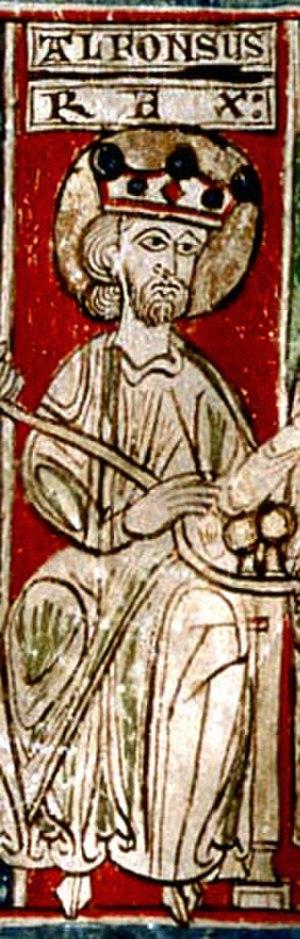
Alphonse VIII est un roi de Castille et de Tolède. Roi très jeune, dépossédé par des familles nobles, il reprend ensuite son territoire avant de relancer la Reconquista. Par sa fille Blanche de Castille, il est le grand-père de Saint Louis.
Cet article donne la liste des héritiers successifs du trône de Castille depuis l'avènement de Ferdinand Iᵉʳ en 1037 jusqu'à celui de Charles Iᵉʳ en 1516. Contrairement à d'autres monarchies, les règles de succession n'ont pas inclus la loi salique, mais la primogéniture cognatique avec préférence masculine. Les héritiers mâles ont porté le titre de prince des Asturies, créé en 1388 sur décision du roi Jean Iᵉʳ en faveur du premier descendant du monarque, avec préférence masculine, qui est aujourd'hui porté par les héritiers du trône d'Espagne.